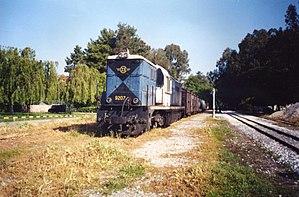
La ligne de Corinthe à Kalamata est une ligne ferroviaire grecque à voie unique et écartement métrique, longue de 236 km, reliant les villes de Corinthe et de Kalamata en passant par la ville de Tripoli dans le Péloponnèse central. Autrefois une ligne principale du réseau ferroviaire du Péloponnèse, elle est sans trafic voyageurs entre Corinthe et Tripoli depuis le 10 décembre 2010, entre Tripoli et Zevgolatio depuis le 14 janvier 2004 et entre Zevgolatio et Kalamata depuis le 30 janvier 2011.